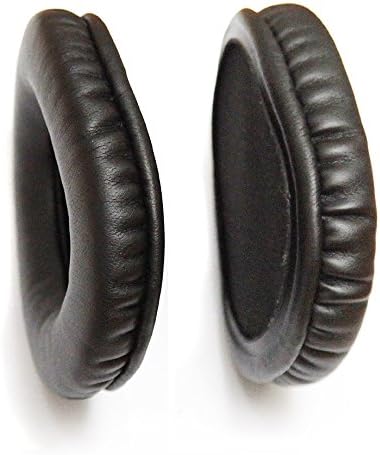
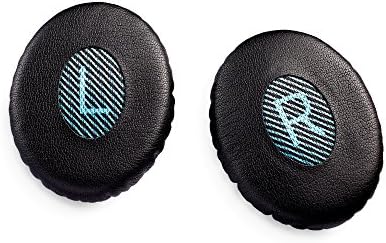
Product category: headphones
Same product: no